Legalism (Chinese philosophy)

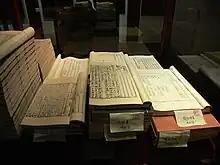
Book of Han or Hanshu, carved in the Ming dynasty, in Tian Yi Chamber Library collection

Located to the then-remote mountainous west in relation to central China, the early Qin state was relatively insignificant before Shang Yang's reforms, increasing in power drastically thereafter. But Central Chinese thinkers were likely unfamiliar with him or the Book of Lord Shang until just before imperial unification. With Han Fei Shang Yang's first external reference, doctrines associated with the Daoistic Shen Dao (and later Zhuangzi) might have played a more major "early" influence in central China, in connection with the flourishing Jixia Academy.